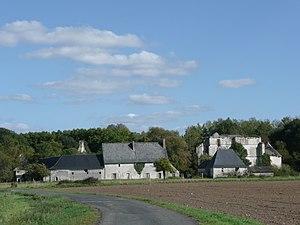
Dénezé sous Lude - Manoir de Launay-le-Jeune This building is inscrit au titre des Monuments Historiques. It is indexed in the Base Mérimée, a database of architectural heritage maintained by the French Ministry of Culture,